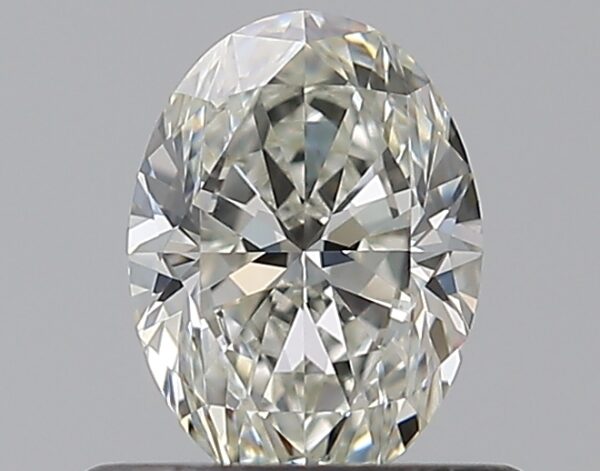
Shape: oval
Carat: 0.5
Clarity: VVS2
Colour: I
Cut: EX
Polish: EX
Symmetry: VG
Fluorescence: N
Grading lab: GIA
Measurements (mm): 6 x 4.4 x 2.8